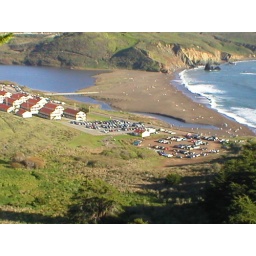
My car is the red one in front of the bath-houses